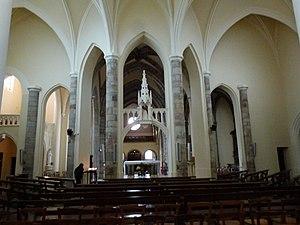
Basilique Notre Dame de Ceignac (partie la plus récente)